Blues

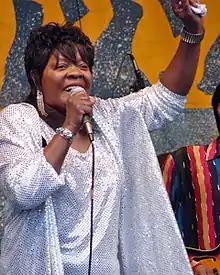
Koko Taylor, known as the "Queen of the Blues," was renowned for her powerful, soulful voice and commanding presence.

In England, electric blues took root there during a much acclaimed Muddy Waters tour in 1958. Waters, unsuspecting of his audience's tendency towards skiffle, an acoustic, softer brand of blues, turned up his amp and started to play his Chicago brand of electric blues. Although the audience was largely jolted by the performance, the performance influenced local musicians such as Alexis Korner and Cyril Davies to emulate this louder style, inspiring the British Invasion of the Rolling Stones and the Yardbirds.